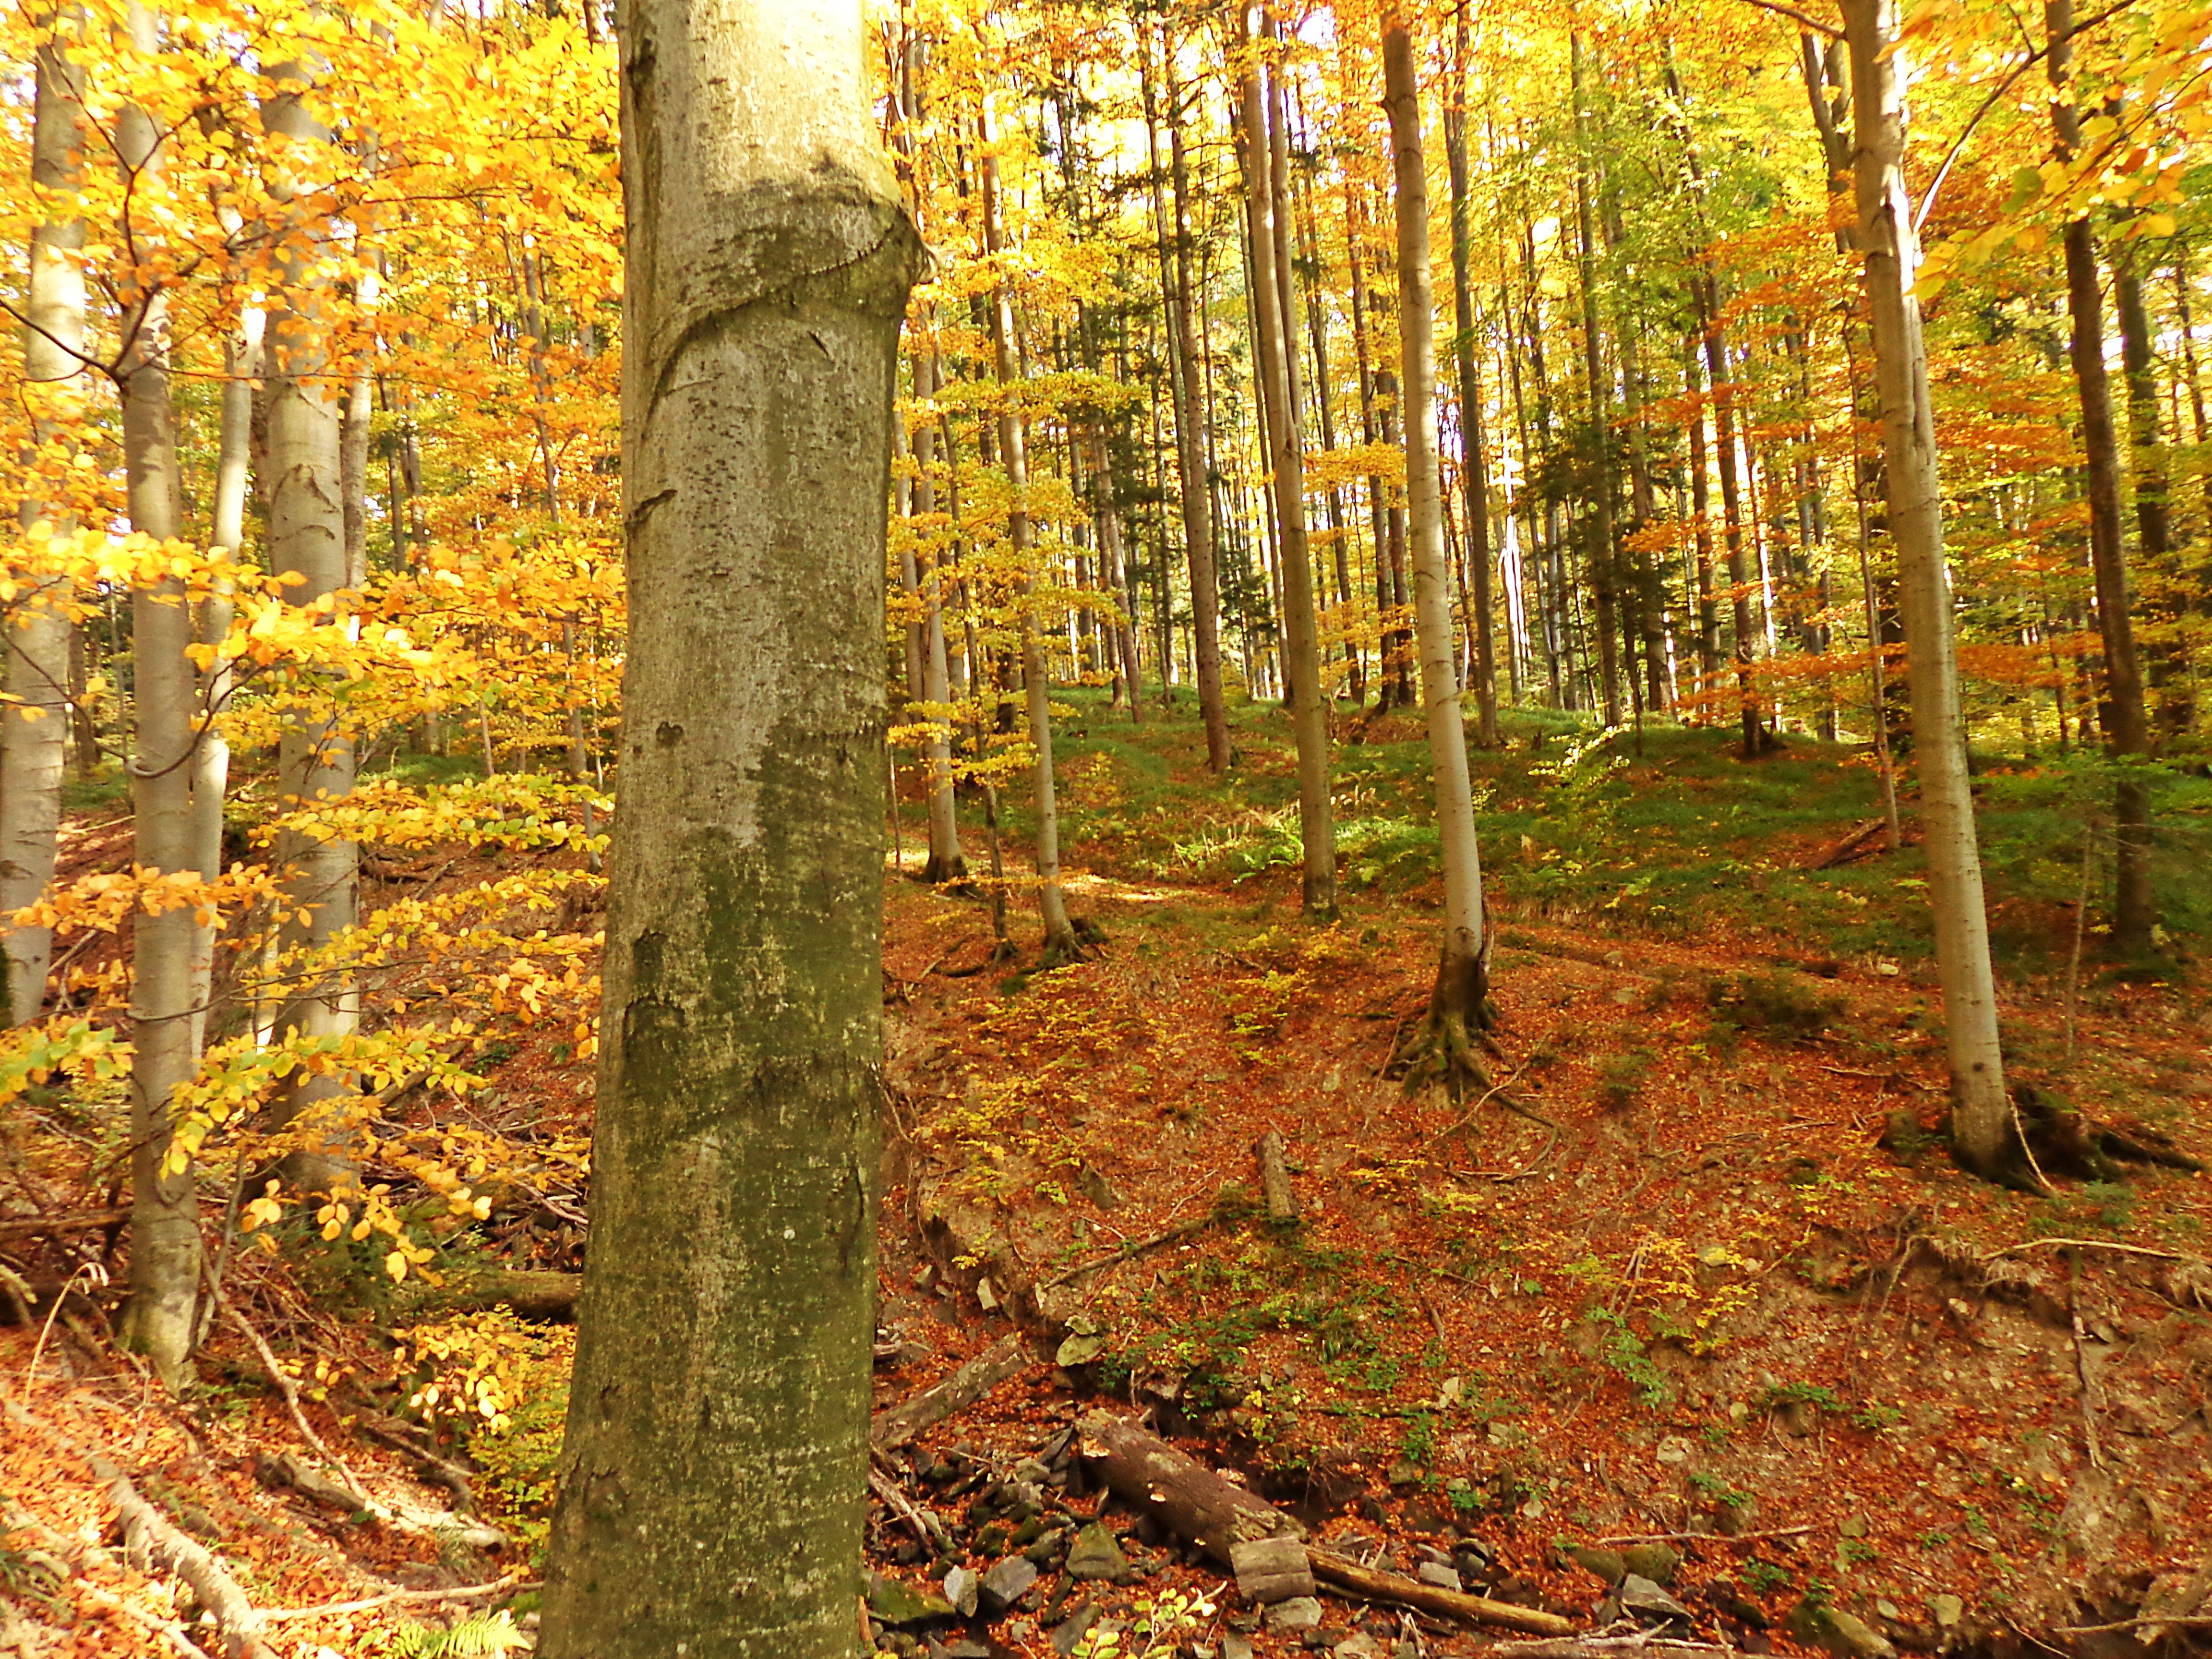
landscape, tree, nature, forest, plant, trail, sunlight, leaf, walk, foliage, green, autumn, scenery, lane, season, colors, mountains, poland, deciduous, grove, woodland, habitat, colored, the sun, the environment, dry leaves, larch, ecosystem, the path, spacer, beautiful landscape, konary, the palette, biome, old growth forest, natural environment, woody plant, temperate broadleaf and mixed forest, temperate coniferous forest, land plant